Inbred (film)

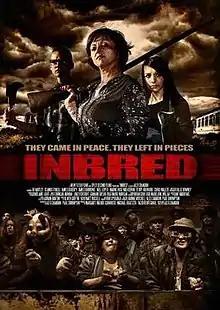

Inbred is a 2011 British horror comedy splatter film directed by Alex Chandon and co-written with Paul Shrimpton and produced by Margaret Milner Schmueck.